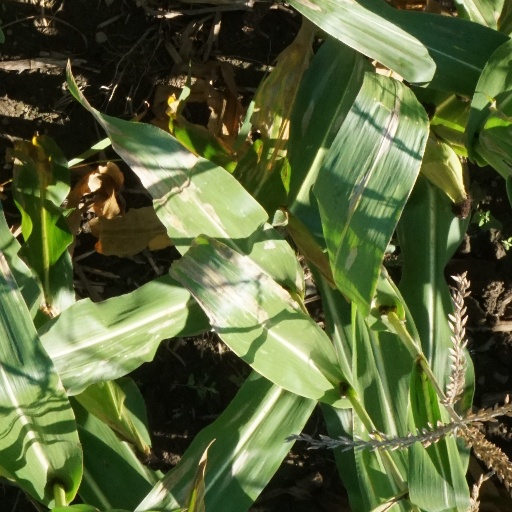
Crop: maize; corn